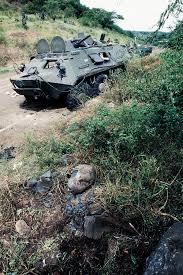
Label: BTR